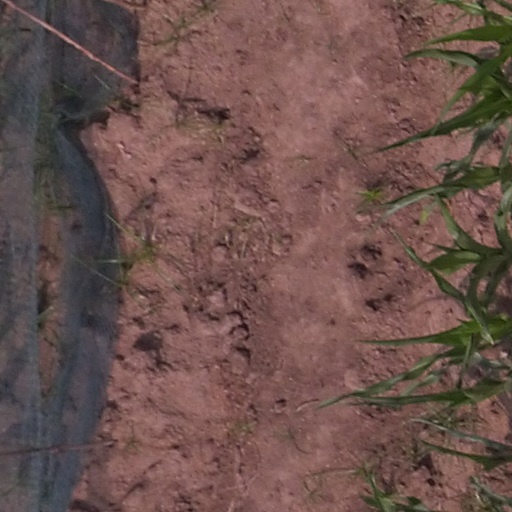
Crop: maize; corn